City of Auburn

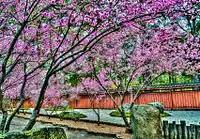
Cherry blossom trees in the "Japanese Garden" of the Auburn Botanic Gardens.

The first meeting of the council was held in Lee's Temperance Hotel at the corner of Mary Street and Park Road, Auburn, in 1892, and the foundation stone of the first Auburn Town Hall, incorporating a post office, on Auburn Road was laid in 1896 by the Postmaster-General, Joseph Cook. Designed by E. A. Henry and built by Wilkins & Fewster of Granville, the town hall was also officially opened by Cook on 29 June 1898.